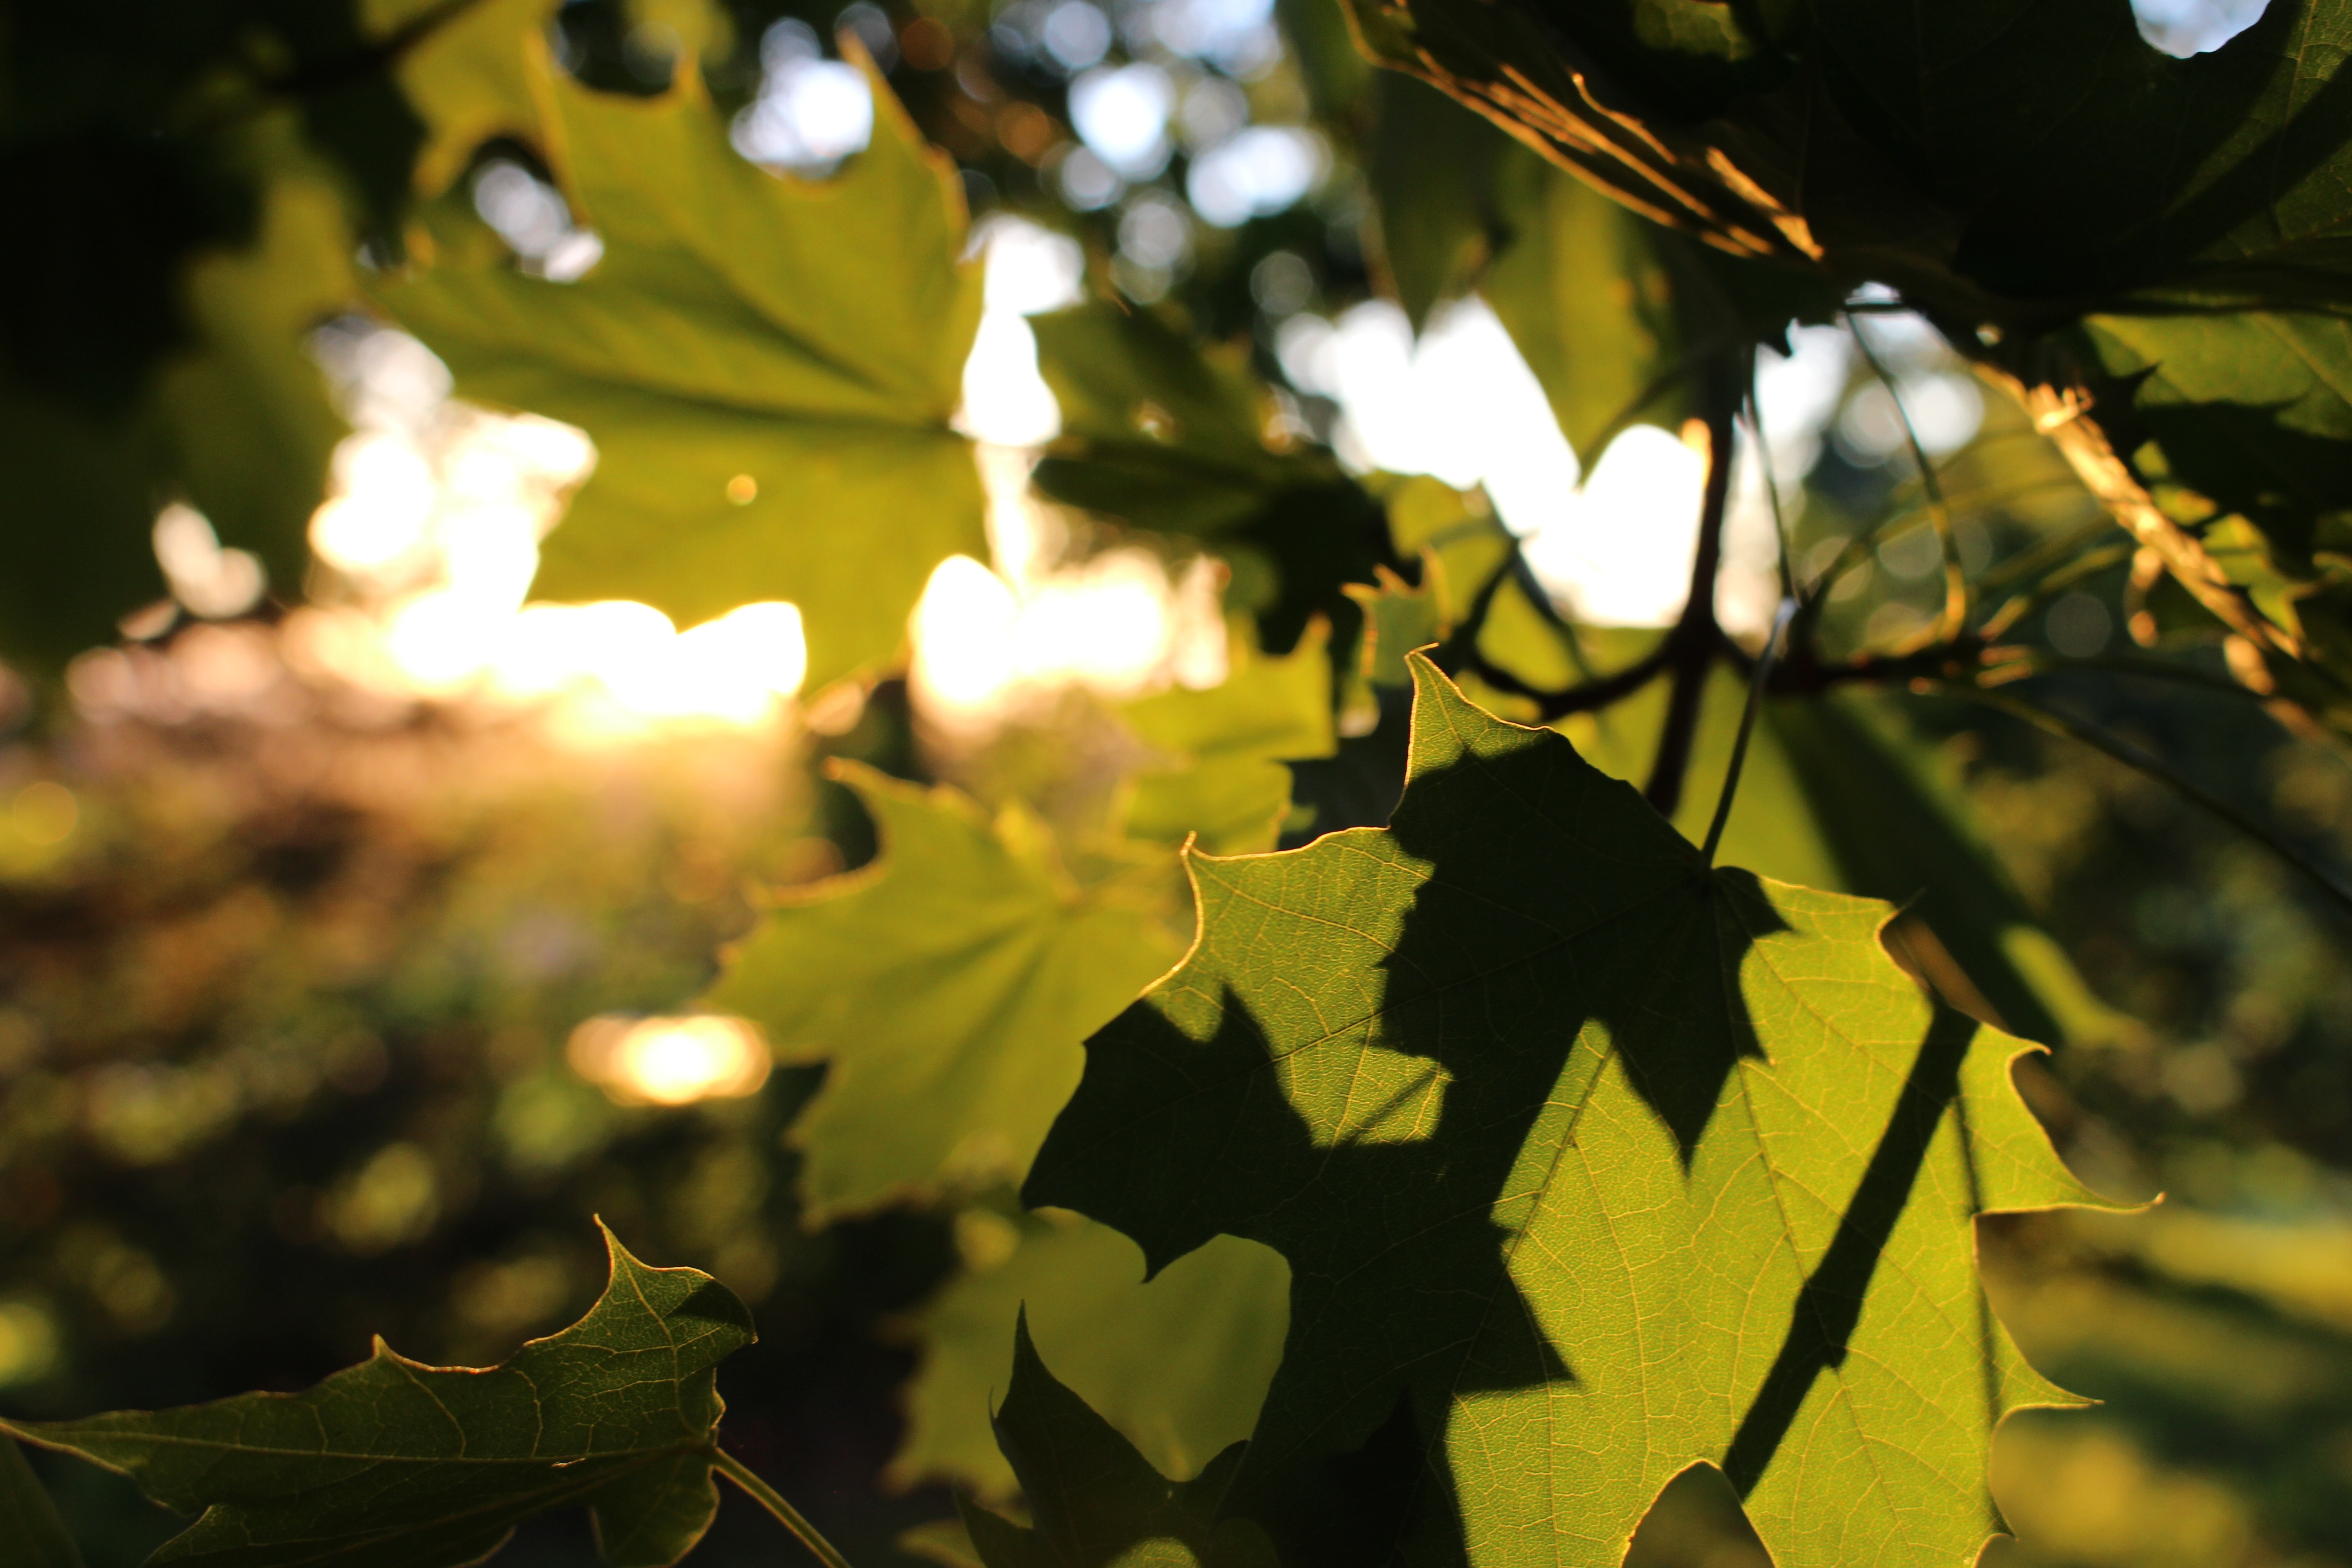
tree, nature, branch, light, plant, sunlight, leaf, flower, green, autumn, botany, yellow, flora, season, flowering plant, maidenhair tree, woody plant, land plant